John Marshall

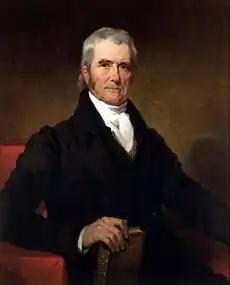
Portrait by Henry Inman, 1832

John Marshall (September 24, 1755July 6, 1835) was an American statesman, jurist, and Founding Father who served as the fourth chief justice of the United States from 1801 until his death in 1835. He remains the longest-serving chief justice and fourth-longest-serving justice in the history of the U.S. Supreme Court, and he is widely regarded as one of the most influential justices ever to serve. Prior to joining the court, Marshall briefly served as both the U.S. Secretary of State under President John Adams and a U.S. Representative from Virginia, making him one of the few Americans to have held a constitutional office in each of the three branches of the United States federal government.